Bernat Erta

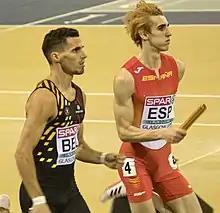

Bernat Erta Majo (born 15 February 2001 in Lleida) is a Spanish sprinter specialising in the 400 and 400 metres hurdles. He was part of the relay that holds the national record in the indoor.